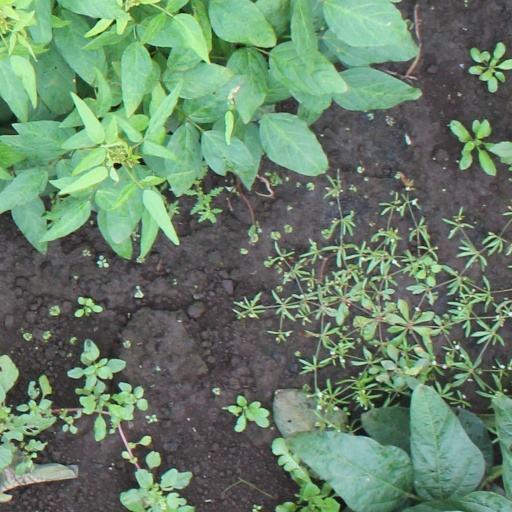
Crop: soybean